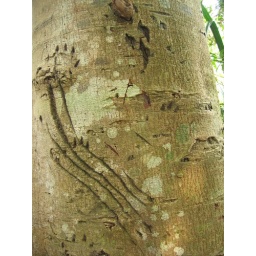
A bear climbed up this tree (both Sun Bears and Asiatic Black Bears are found in the park)